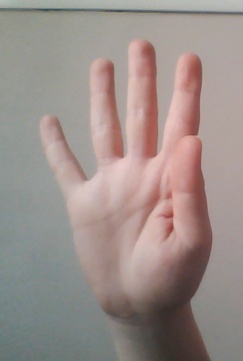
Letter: sheen